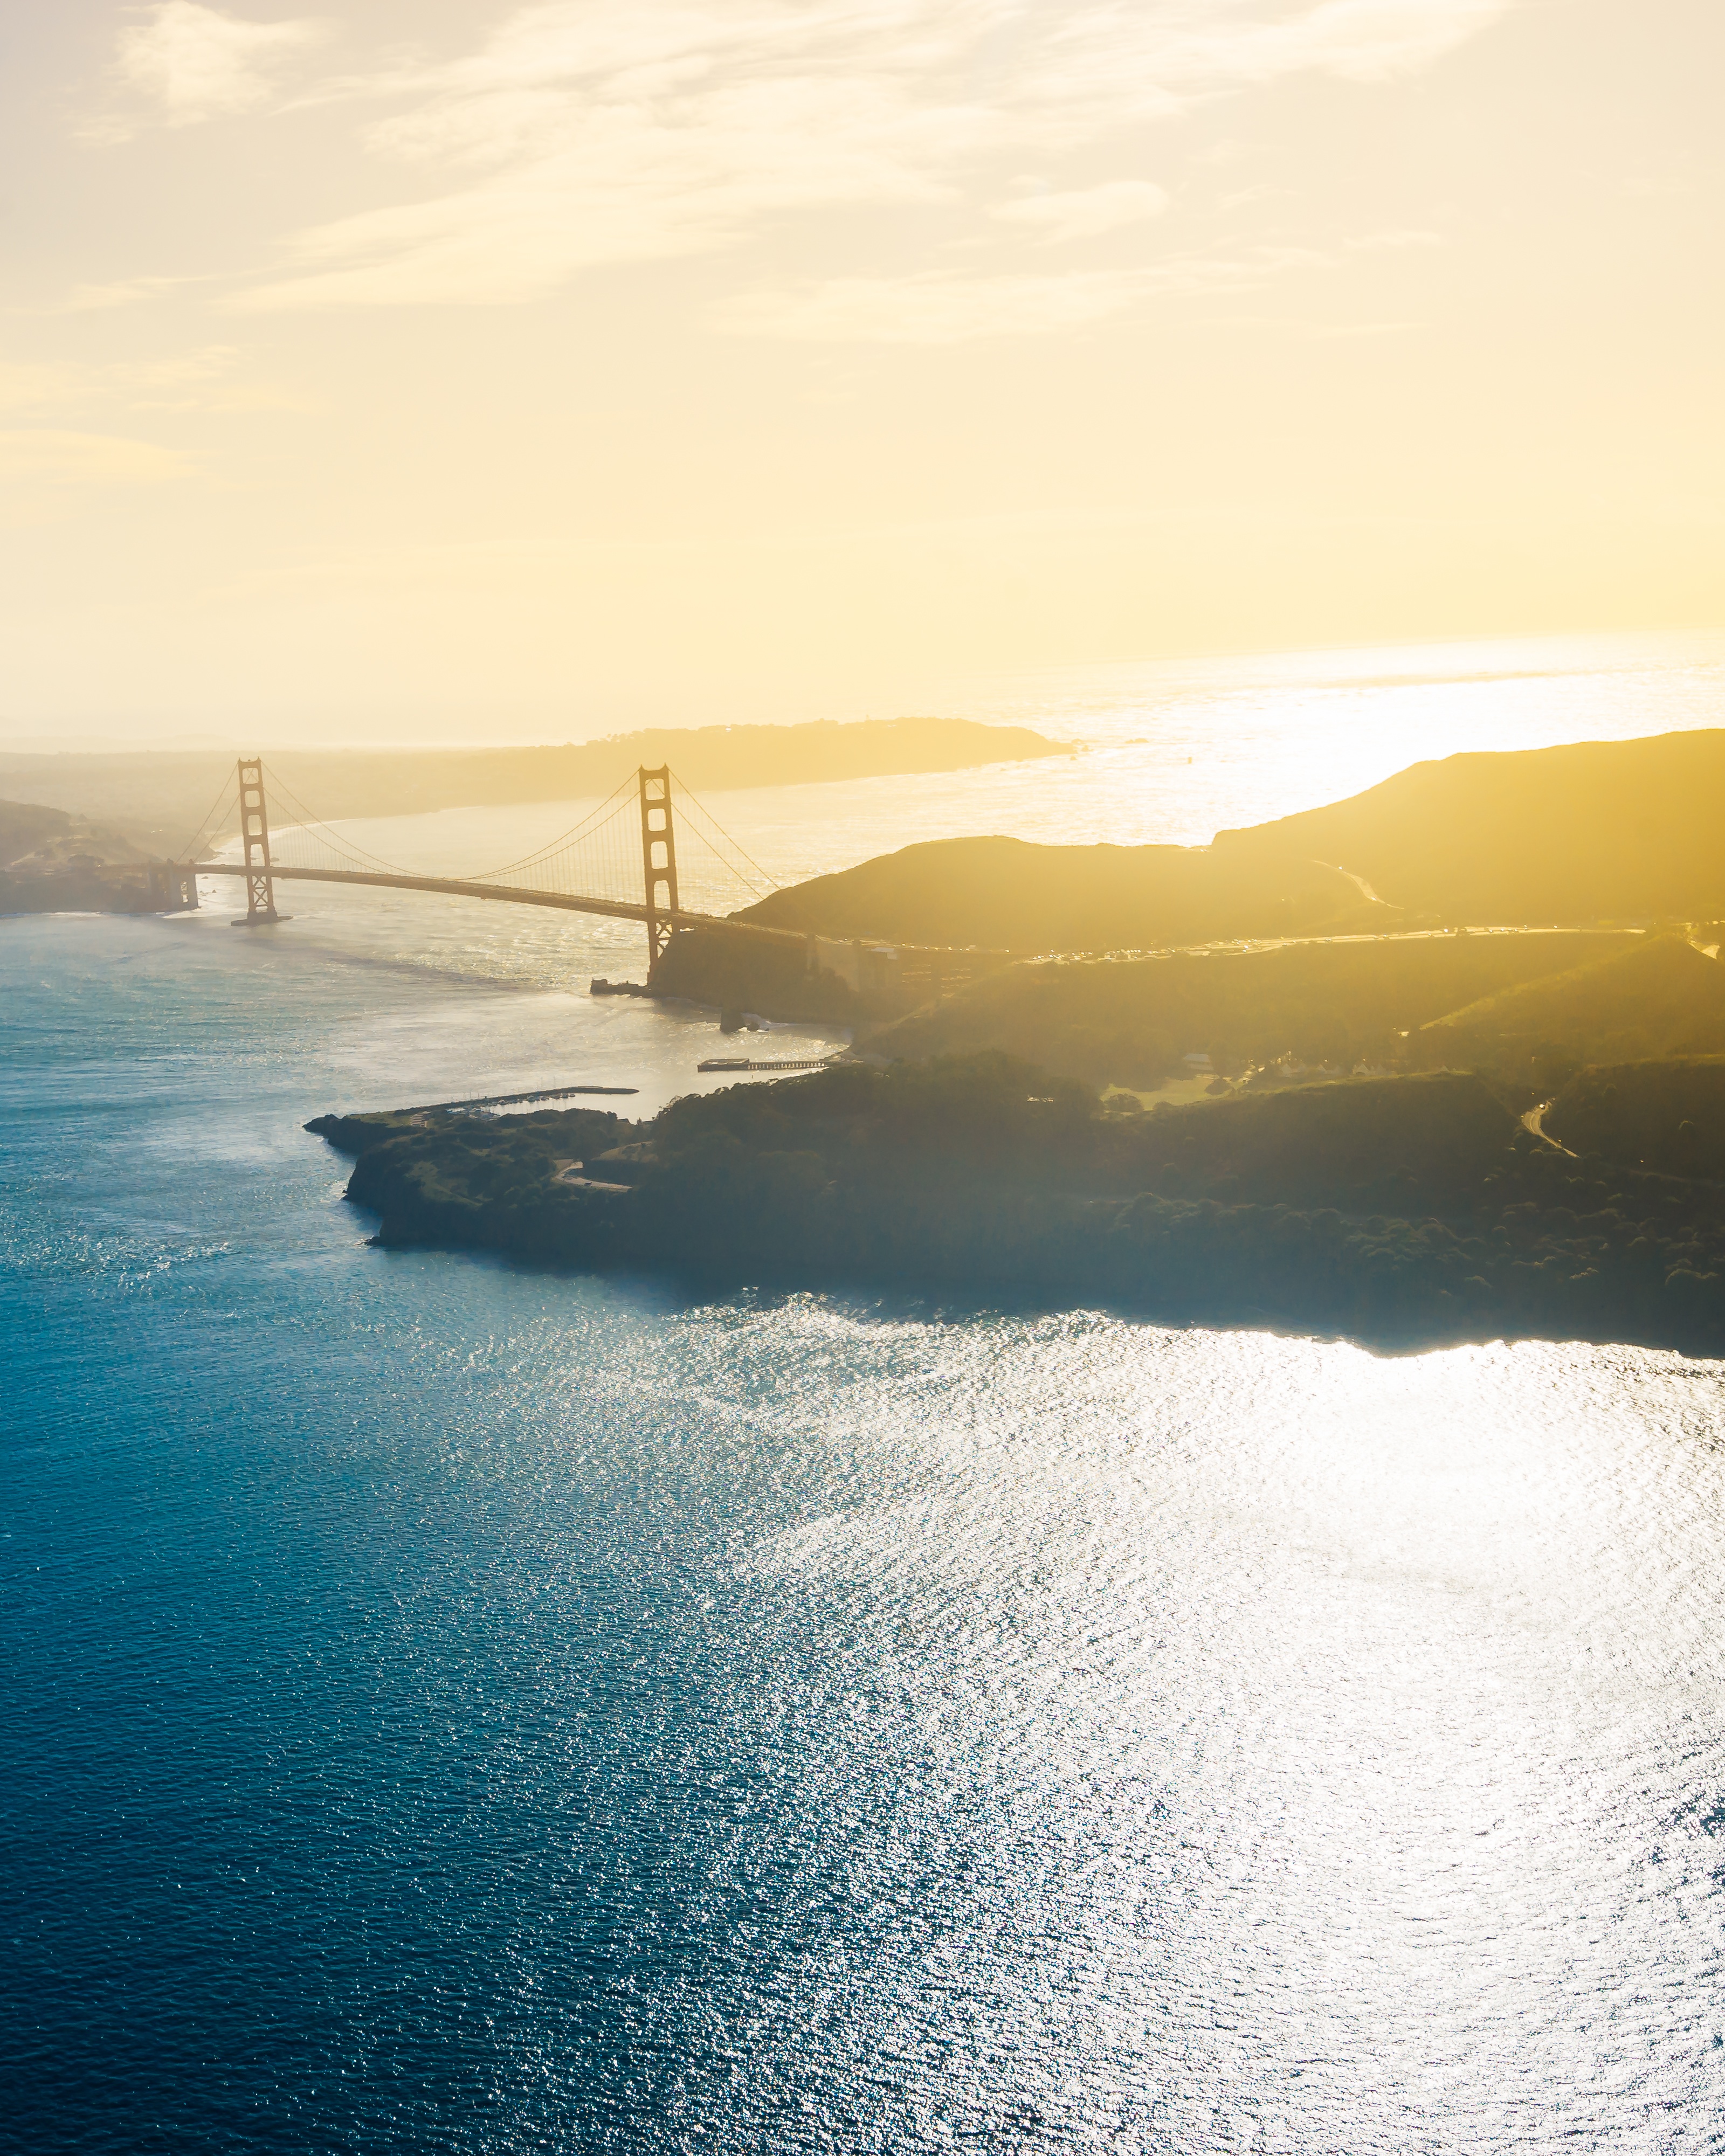
beach, sea, coast, water, sand, ocean, horizon, cloud, sun, sunrise, sunset, sunlight, morning, shore, wave, dawn, dusk, reflection, vehicle, body of water, atmospheric phenomenon, wind wave